The Lawless Frontier

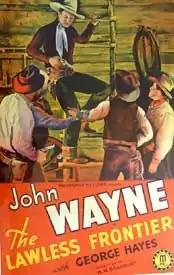
Theatrical poster

The Lawless Frontier is a 1934 American Monogram Western film directed by Robert N. Bradbury and starring John Wayne, Sheila Terry, George "Gabby" Hayes, and Earl Dwire. It was the tenth of the Lone Star westerns. The picture was made on a budget of $11,000, shot in less than a week at Red Rock Canyon north of Los Angeles, and released by Monogram on Nov. 22, 1934. The film remains an unusual showcase for Earl Dwire in the lead villain's role.